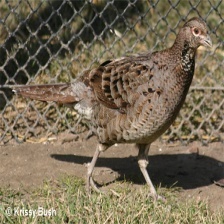
Species: ELLIOTS  PHEASANT
Scientific name: SYRMATICUS ELLIOTI